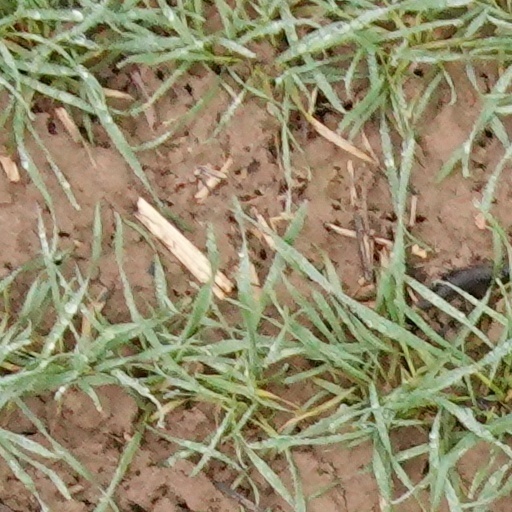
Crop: wheat